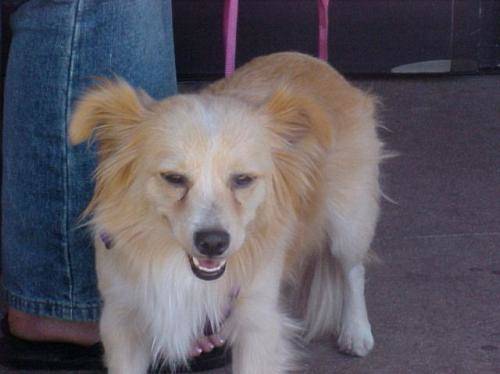
Label: dog